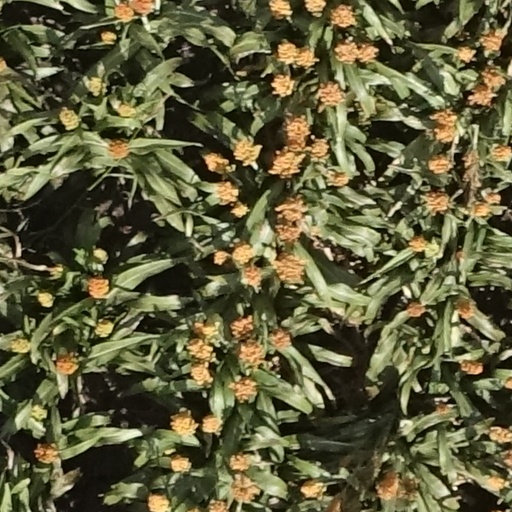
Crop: sorghum